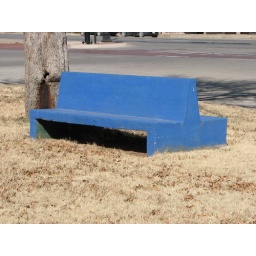
Taken FEB 28, 2009 in Graham, TX . Empty blue bench It was obviously green before.